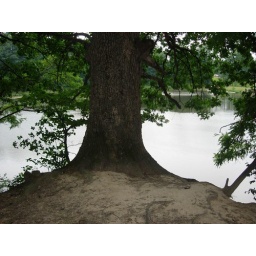
tree by lake